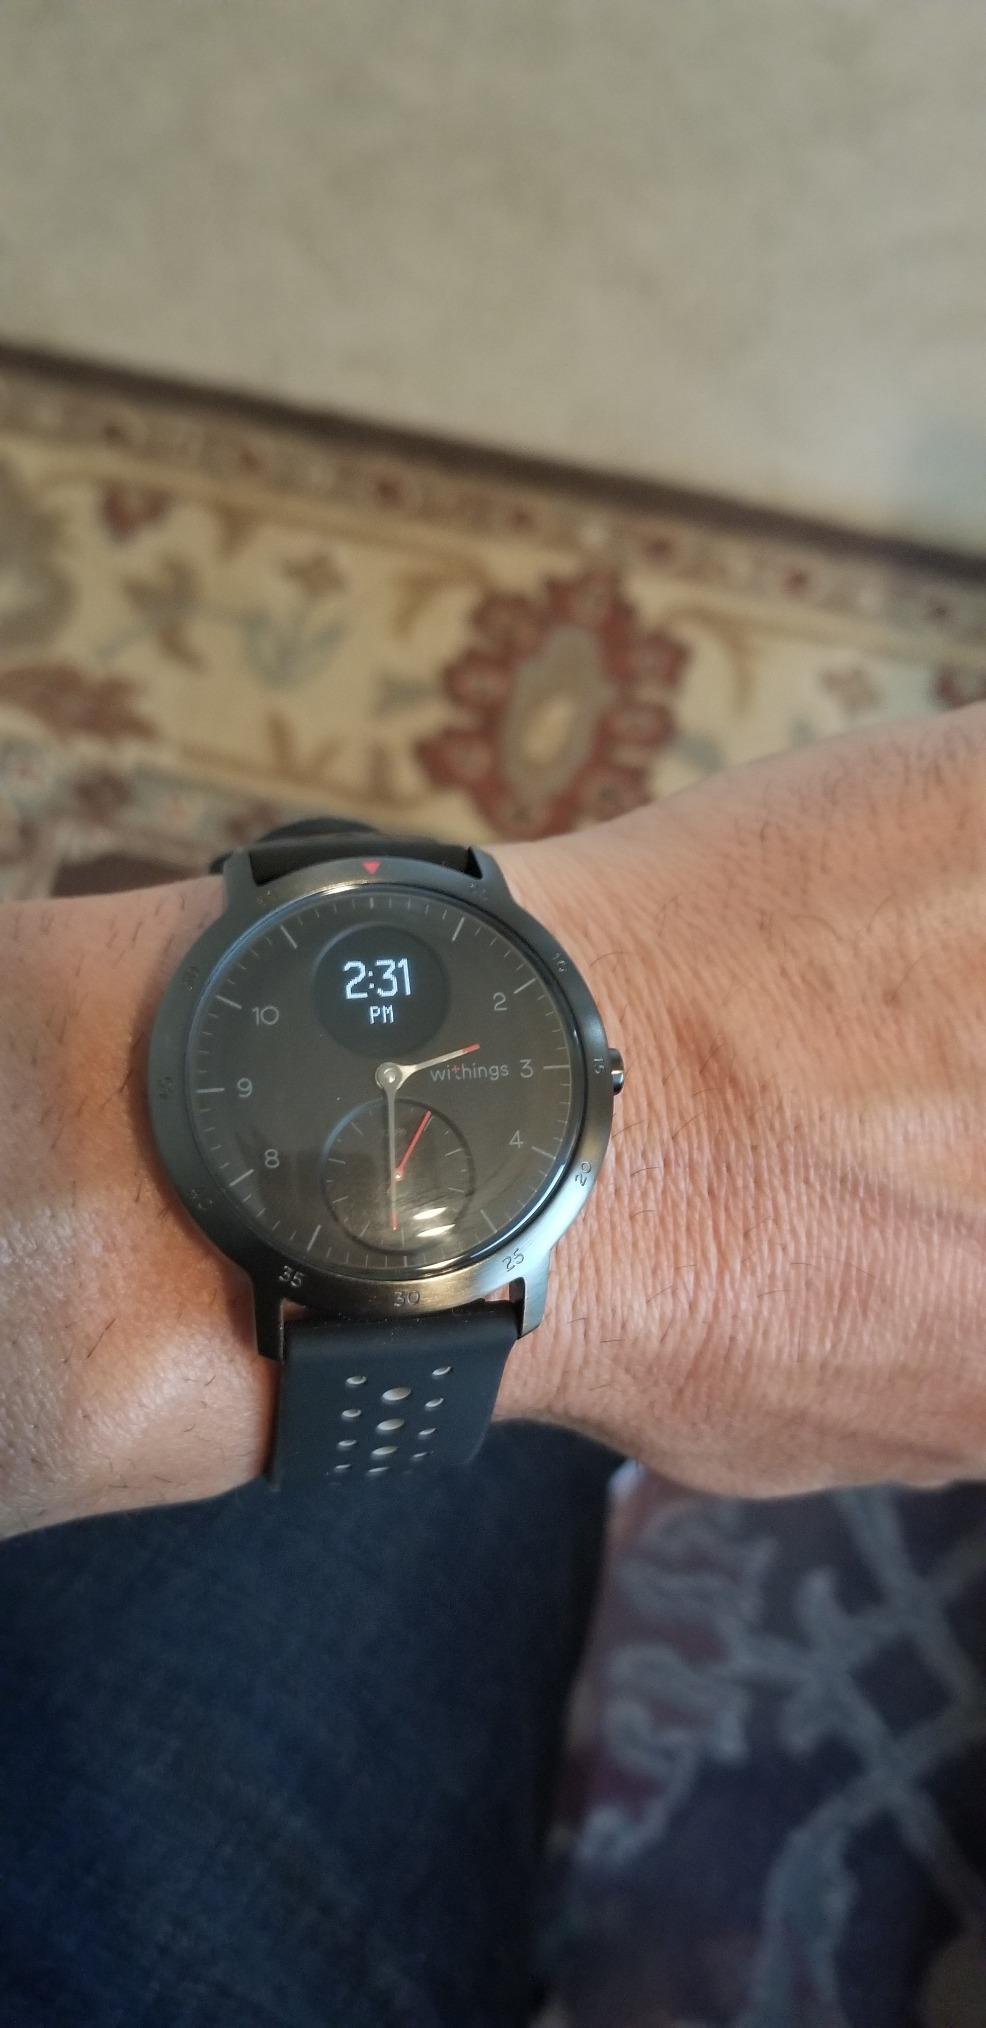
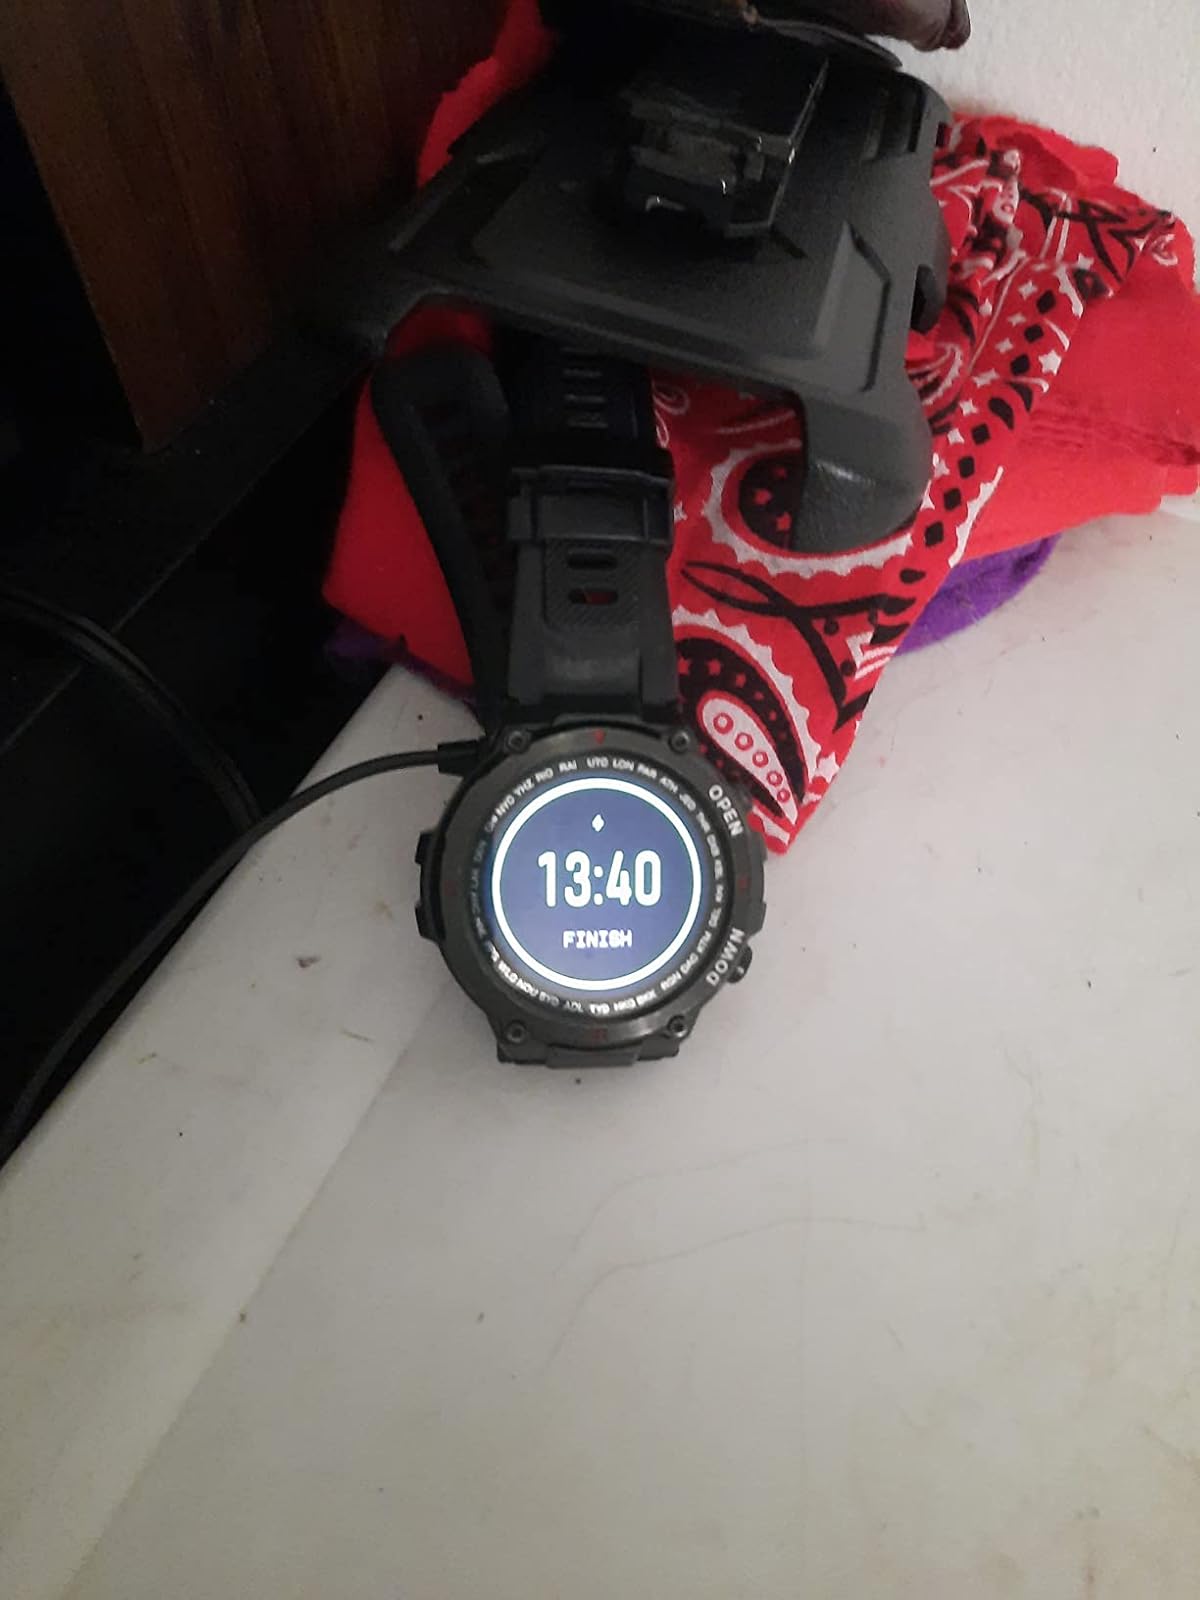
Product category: smartwatch
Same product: no